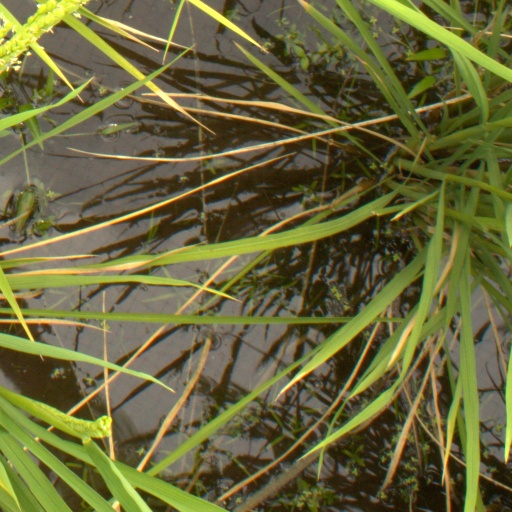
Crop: rice